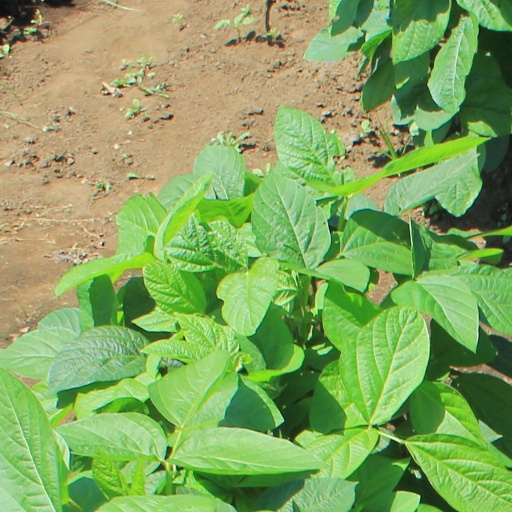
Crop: soybean